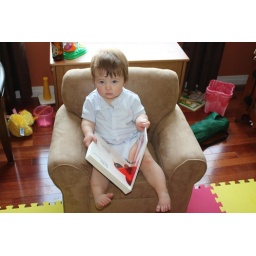
Reading a book in my new chair